Miss International 2005

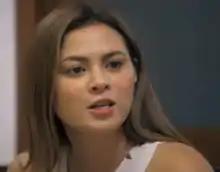
Precious Lara Quigaman, Miss International 2005

Miss International 2005 was the 45th Miss International pageant, held at the Koseinenkin Hall in Tokyo, Japan, on September 26, 2005.